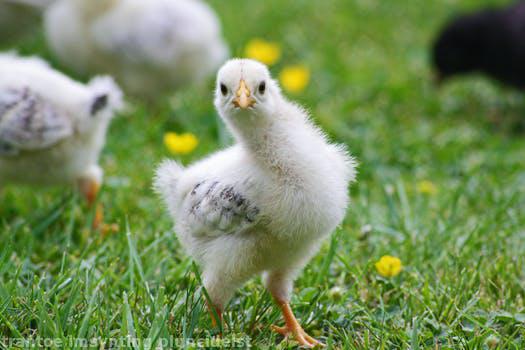
Label: Watermark